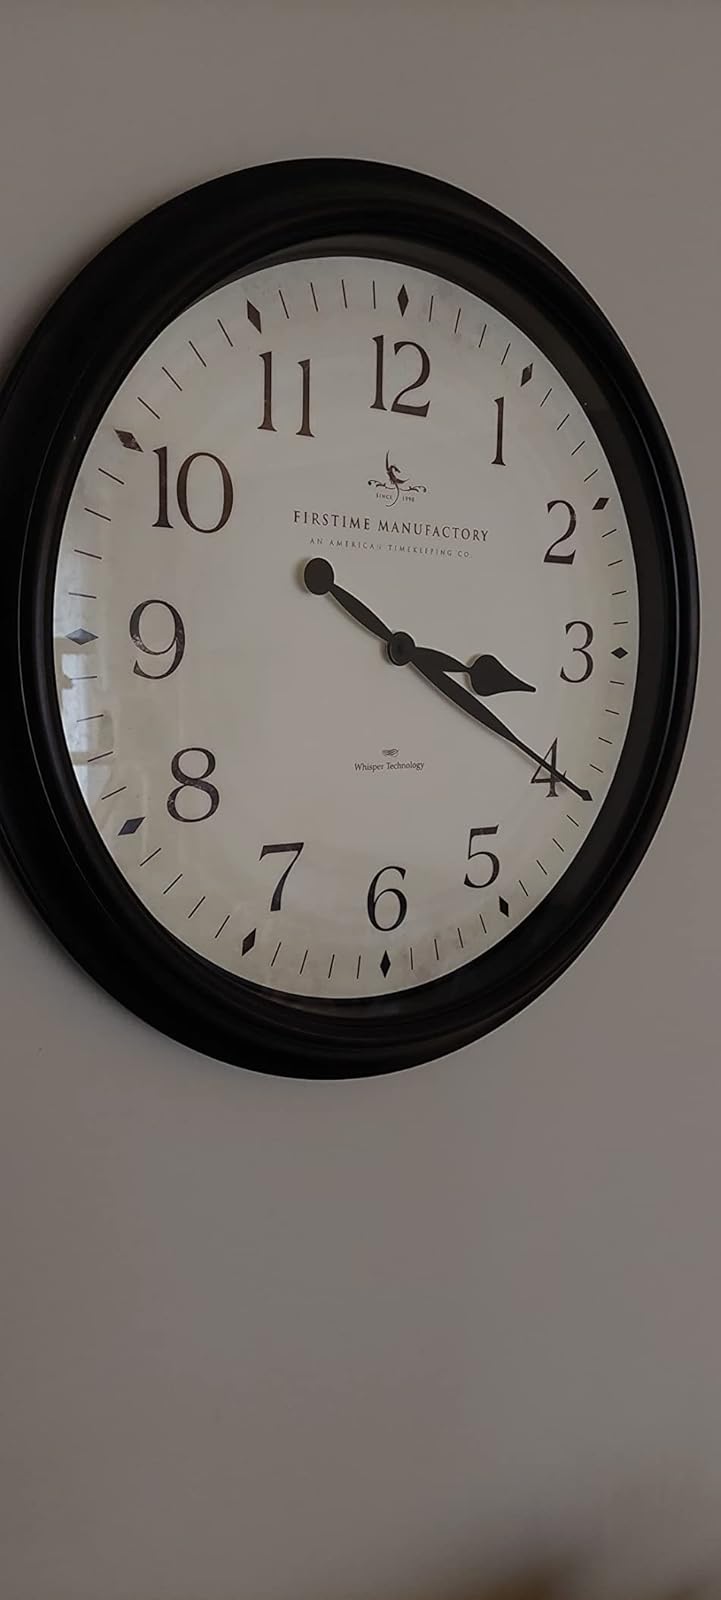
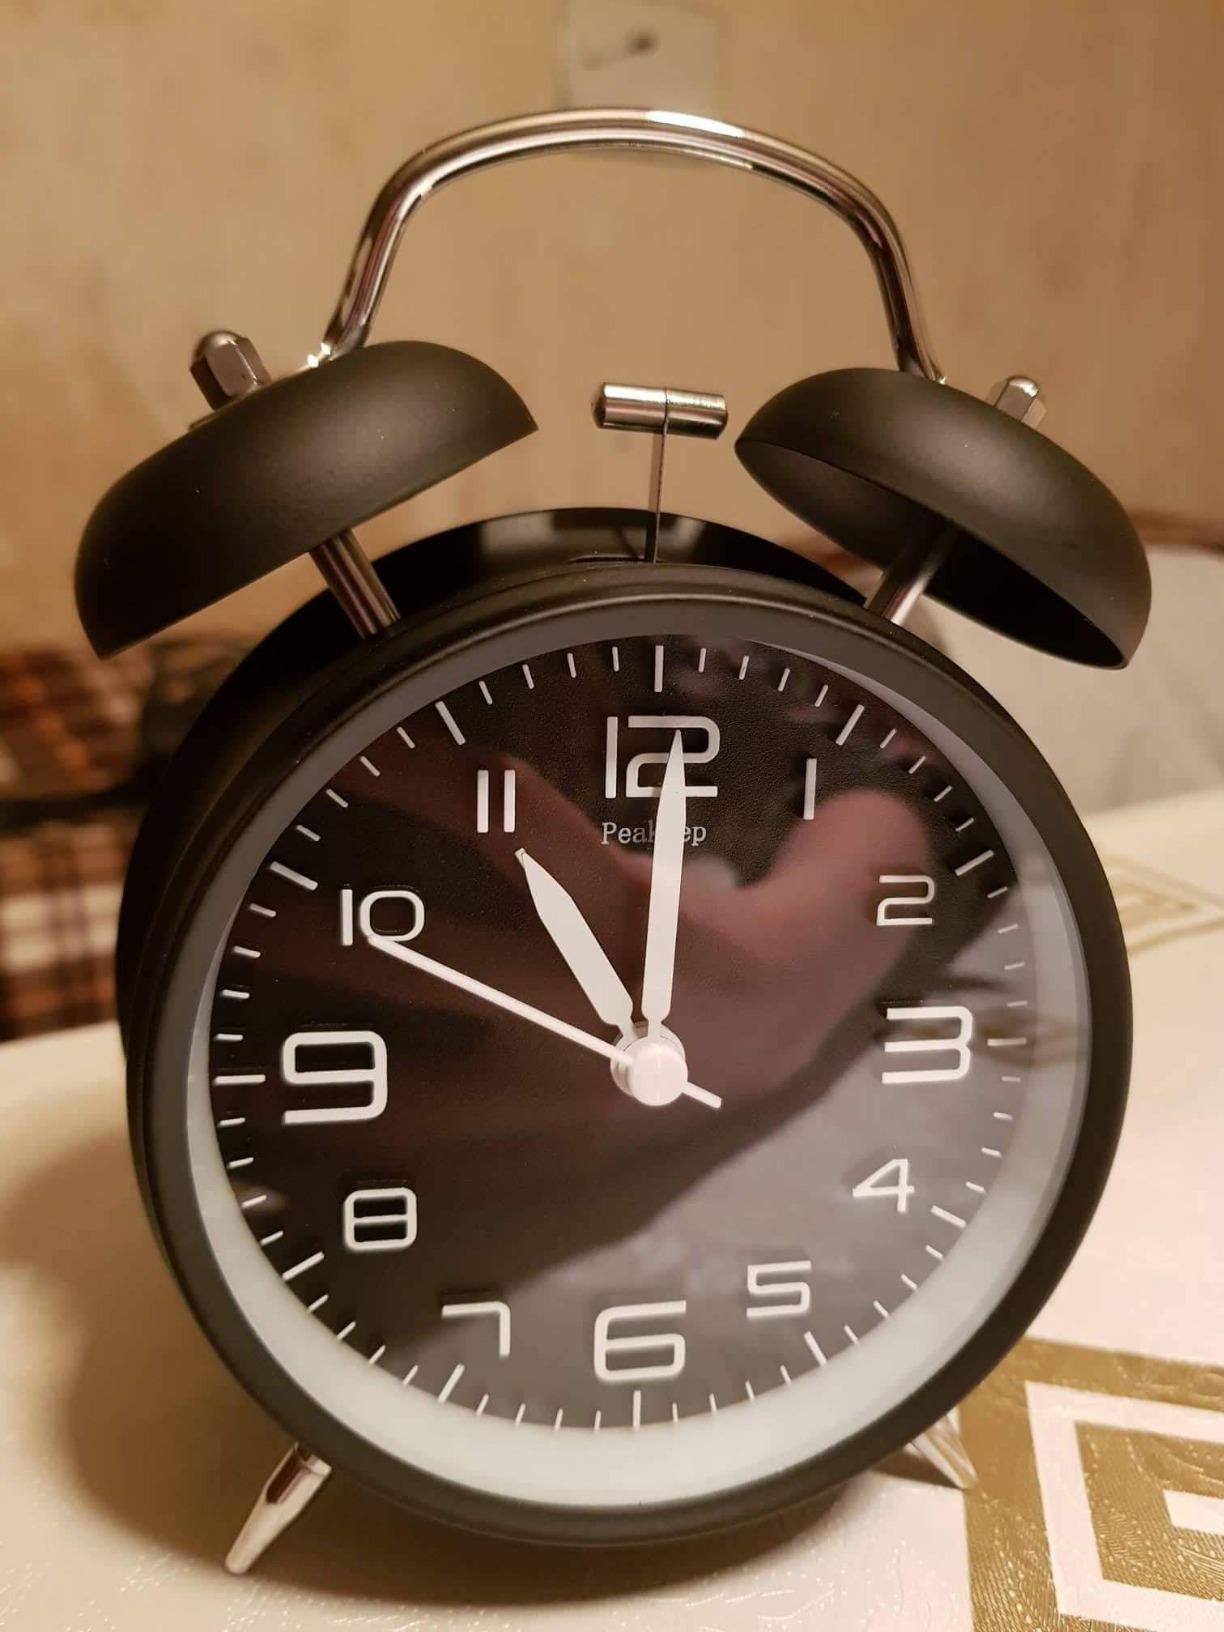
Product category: clock
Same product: no